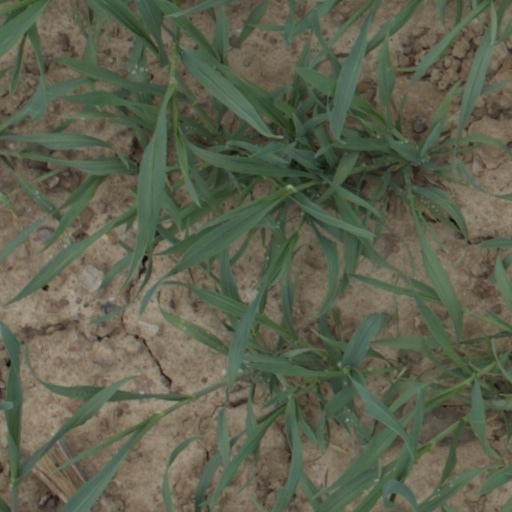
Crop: wheat